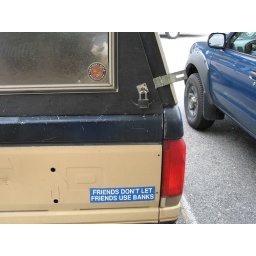
I spotted this photogenic rear end of a truck in the parking lot of an antique bottle show.